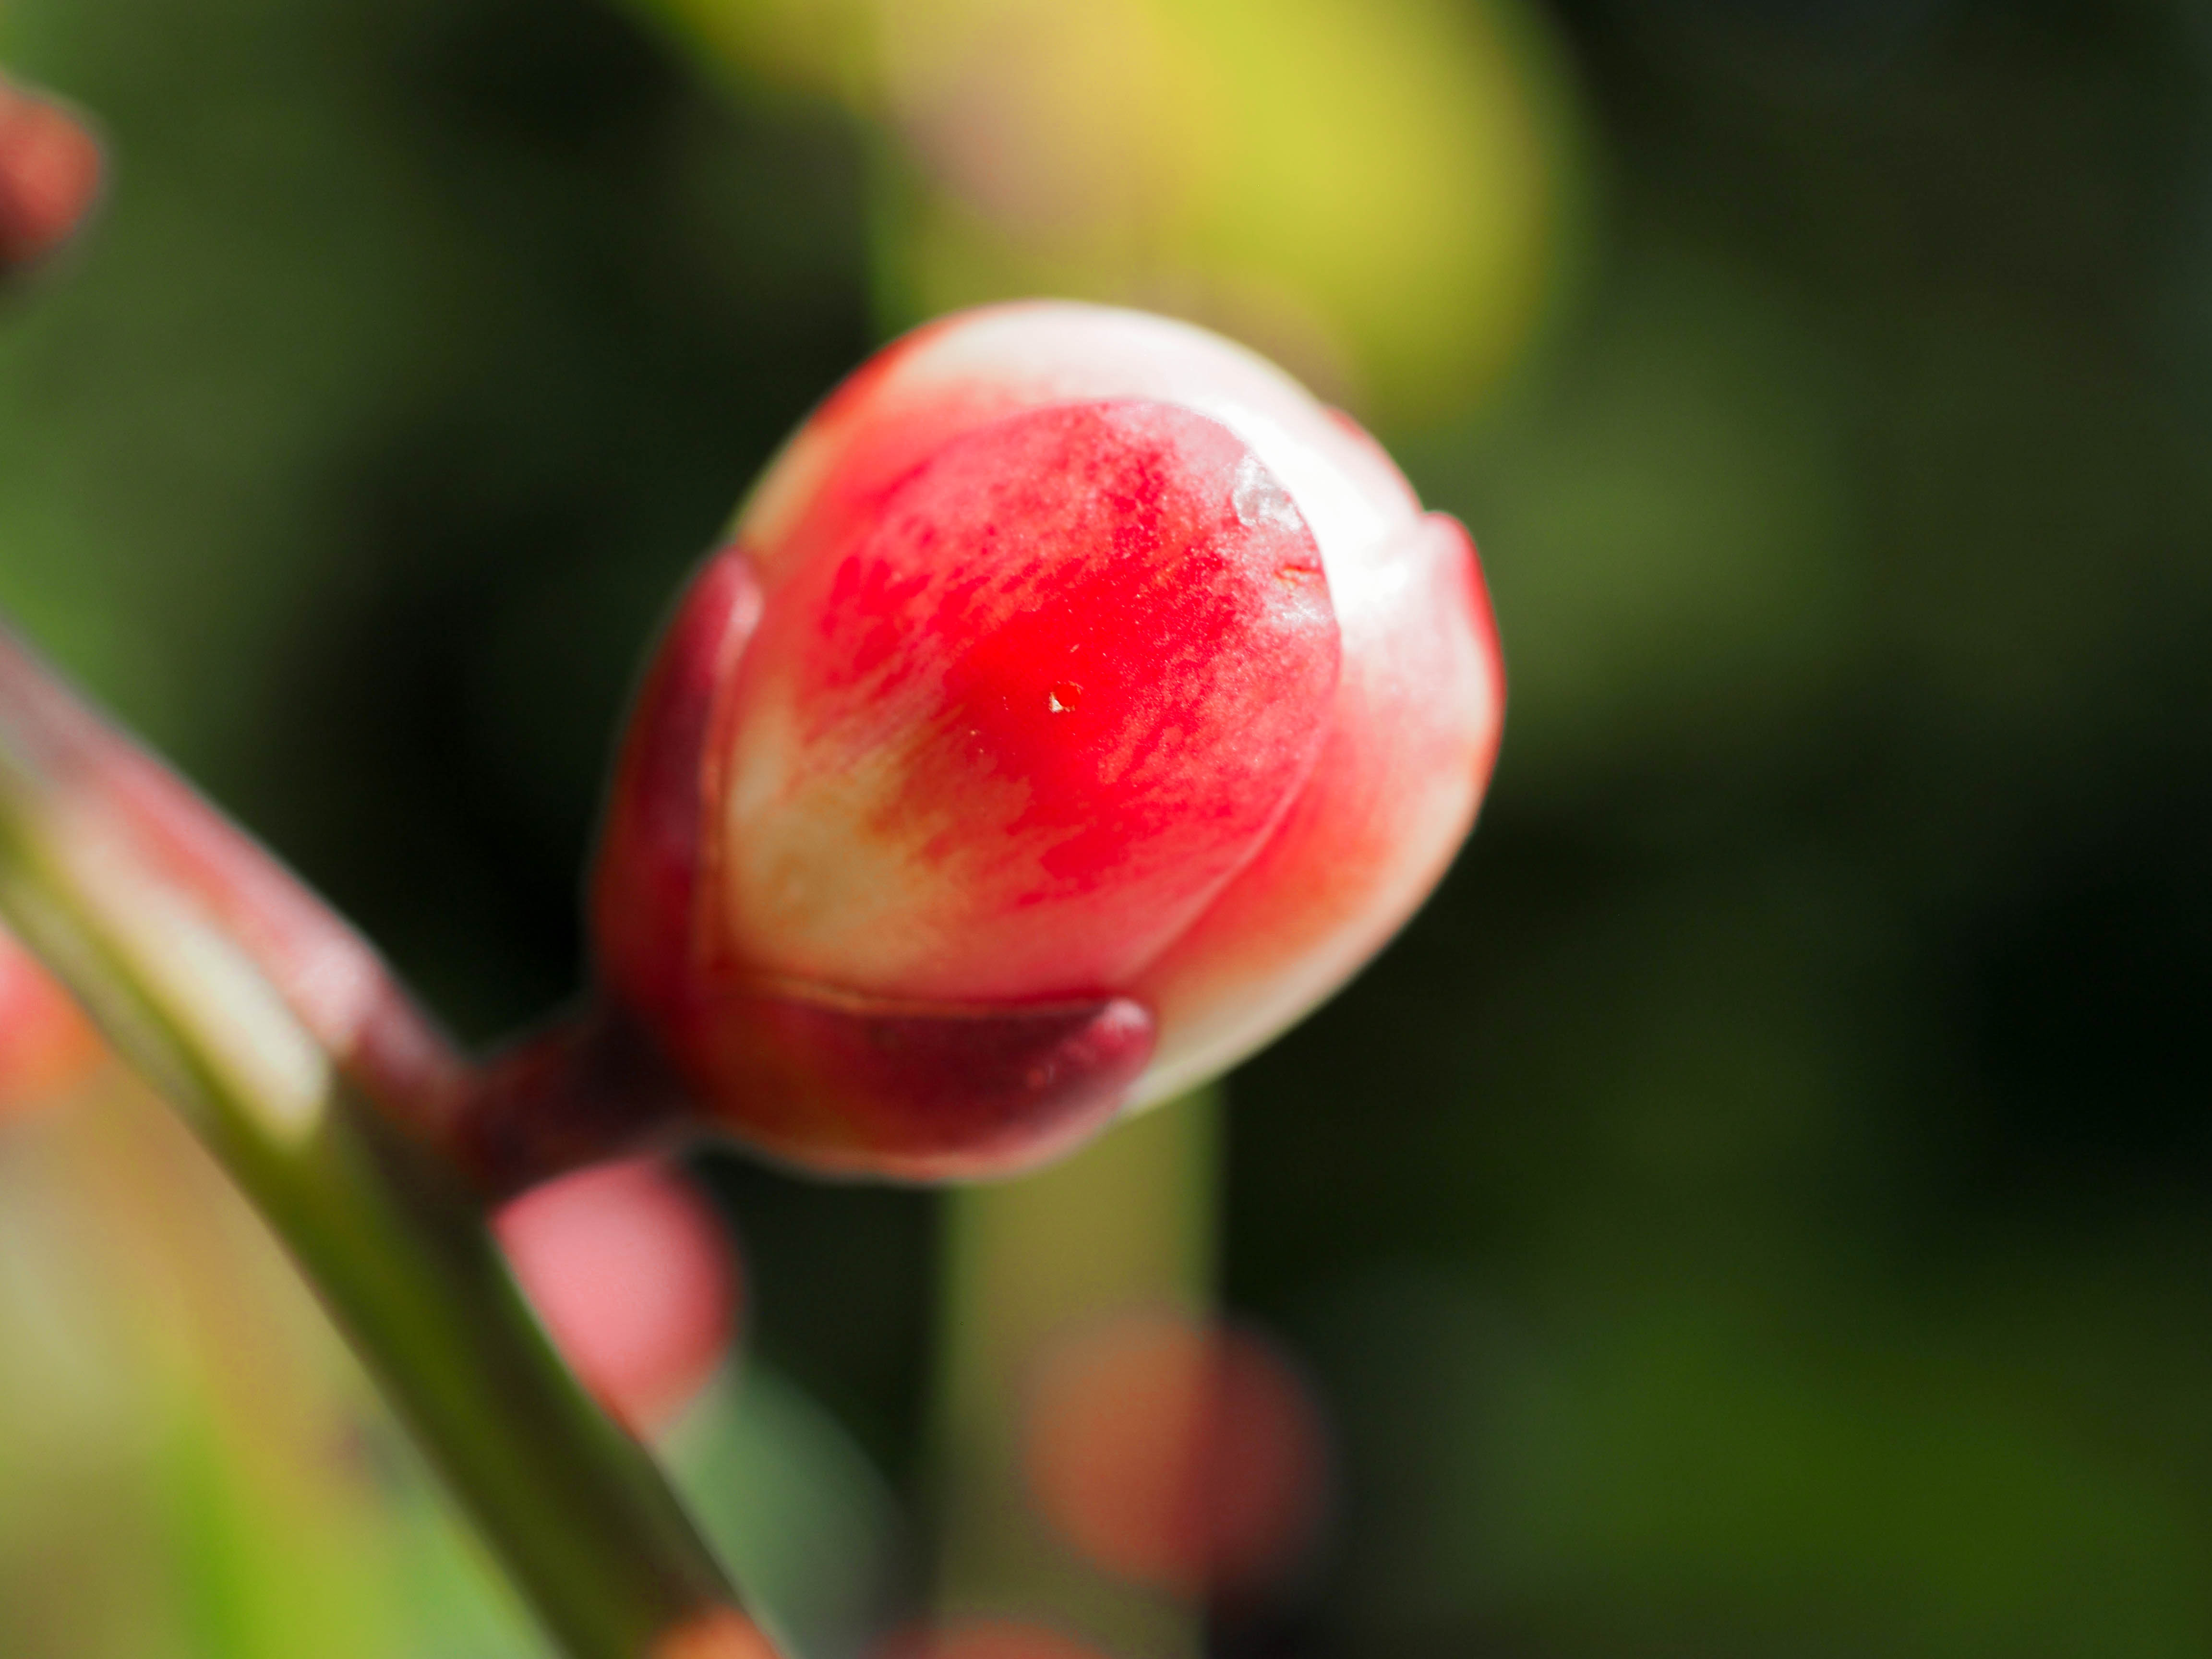
seed, plant, flower, fruit, food, petal, terrestrial plant, tree, grass, macro photography, produce, flowering plant, fruit tree, shrub, berry, plant stem, rose family, bud, twig, Pedicel, wildflower, Superfruit, rose order, acerola family